Wood Mountain, Saskatchewan

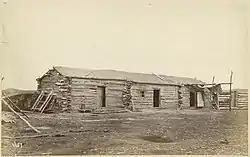
Building at the Wood Mountain Métis settlement in 1874

In the 2021 Census of Population conducted by Statistics Canada, Wood Mountain had a population of living in of its total private dwellings, a change of from its 2016 population of . With a land area of , it had a population density of in 2021.